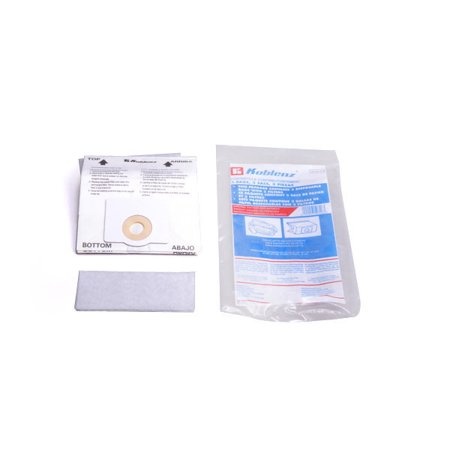
Koblenz Siluetta Canister Vacuum Paper Bags 3 Pk Plus 3 Filter Part 45-0316-5
This is a Special Order Item. Special Order items cannot be Cancelled, Returned, or Exchanged. Lead Times May Vary. Koblenz Siluetta Canister Vacuum Cleaner Paper Bags 3 Pk Plus 3 Filters Genuine Part 45-00316-5 Siluetta, at-650, at-700, att-700, at-800, att-800, at-800gl, at-900
Brand: Koblenz
Category: Home & Garden > Household Supplies > Household Paper Products